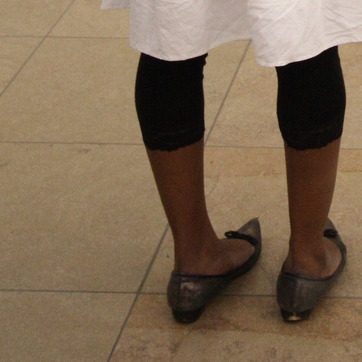
Material: skin